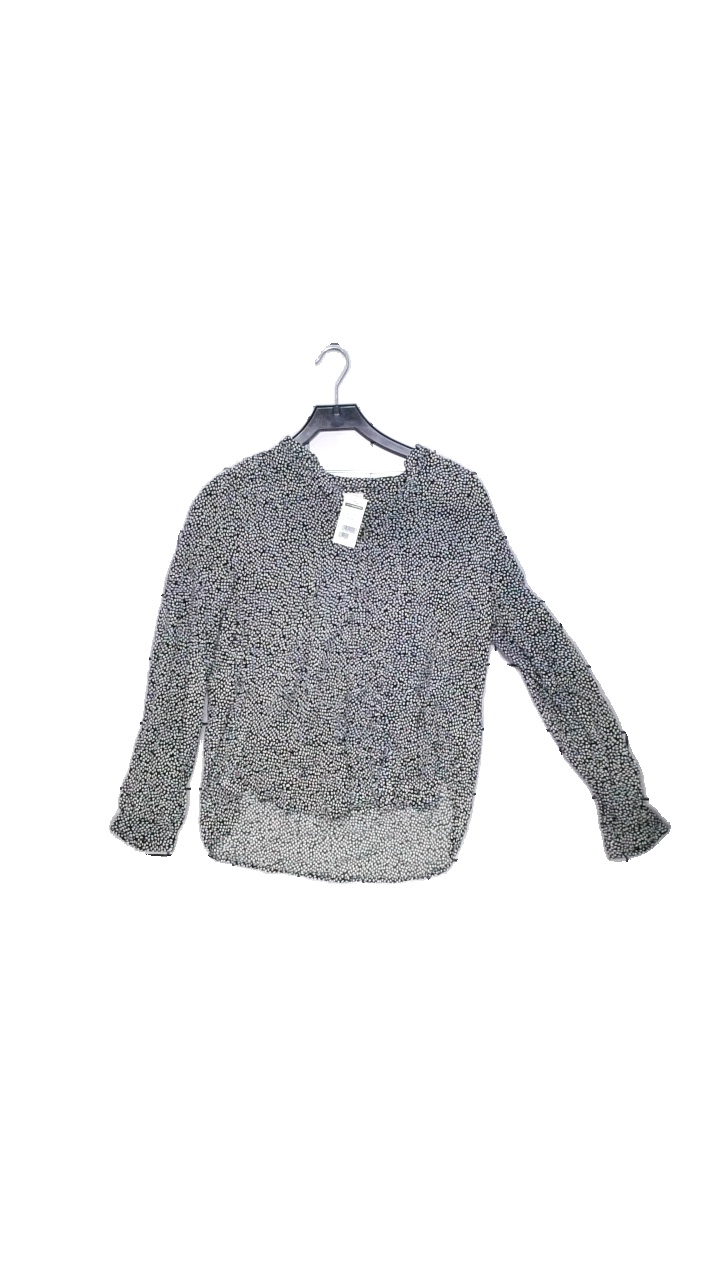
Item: Blouse (Ladies)
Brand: Holly And Whyte (lindex)
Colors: Black, White
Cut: Regular, V-collar
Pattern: Geometric print
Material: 100% viscose
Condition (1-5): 5
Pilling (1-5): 4
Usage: Reuse
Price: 50-100